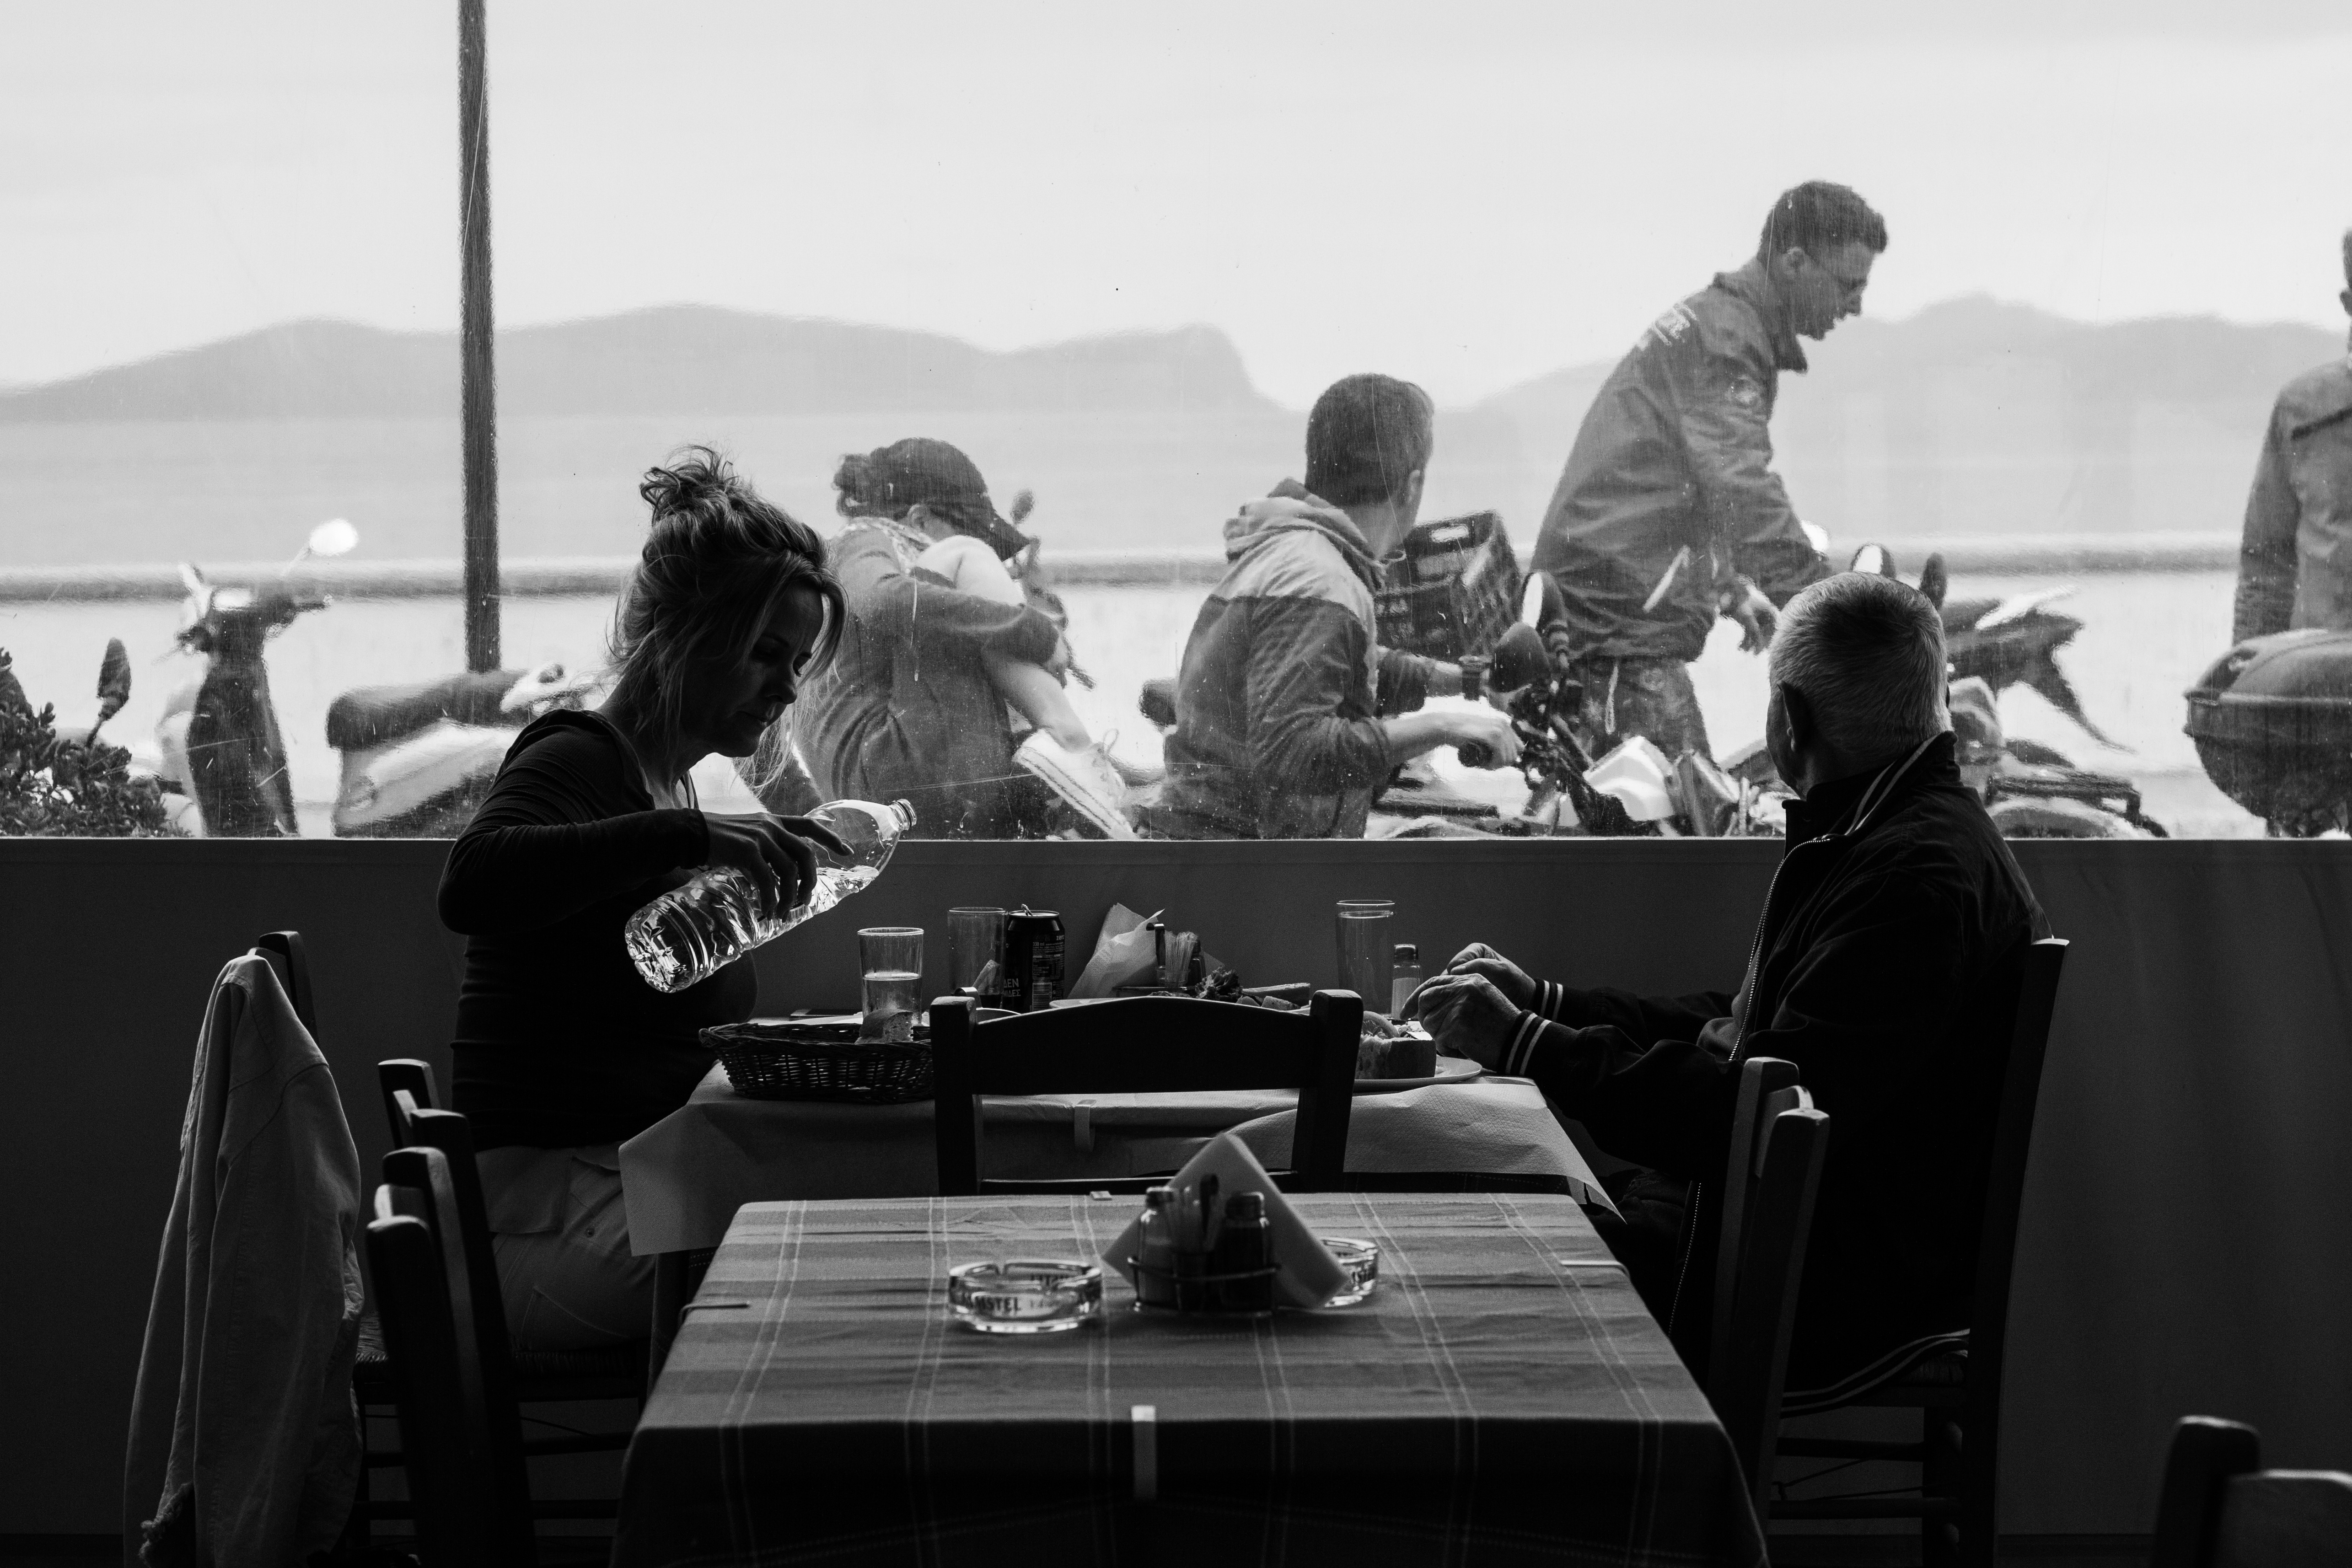
black and white, crowd, black, monochrome, photograph, monochrome photography, social group